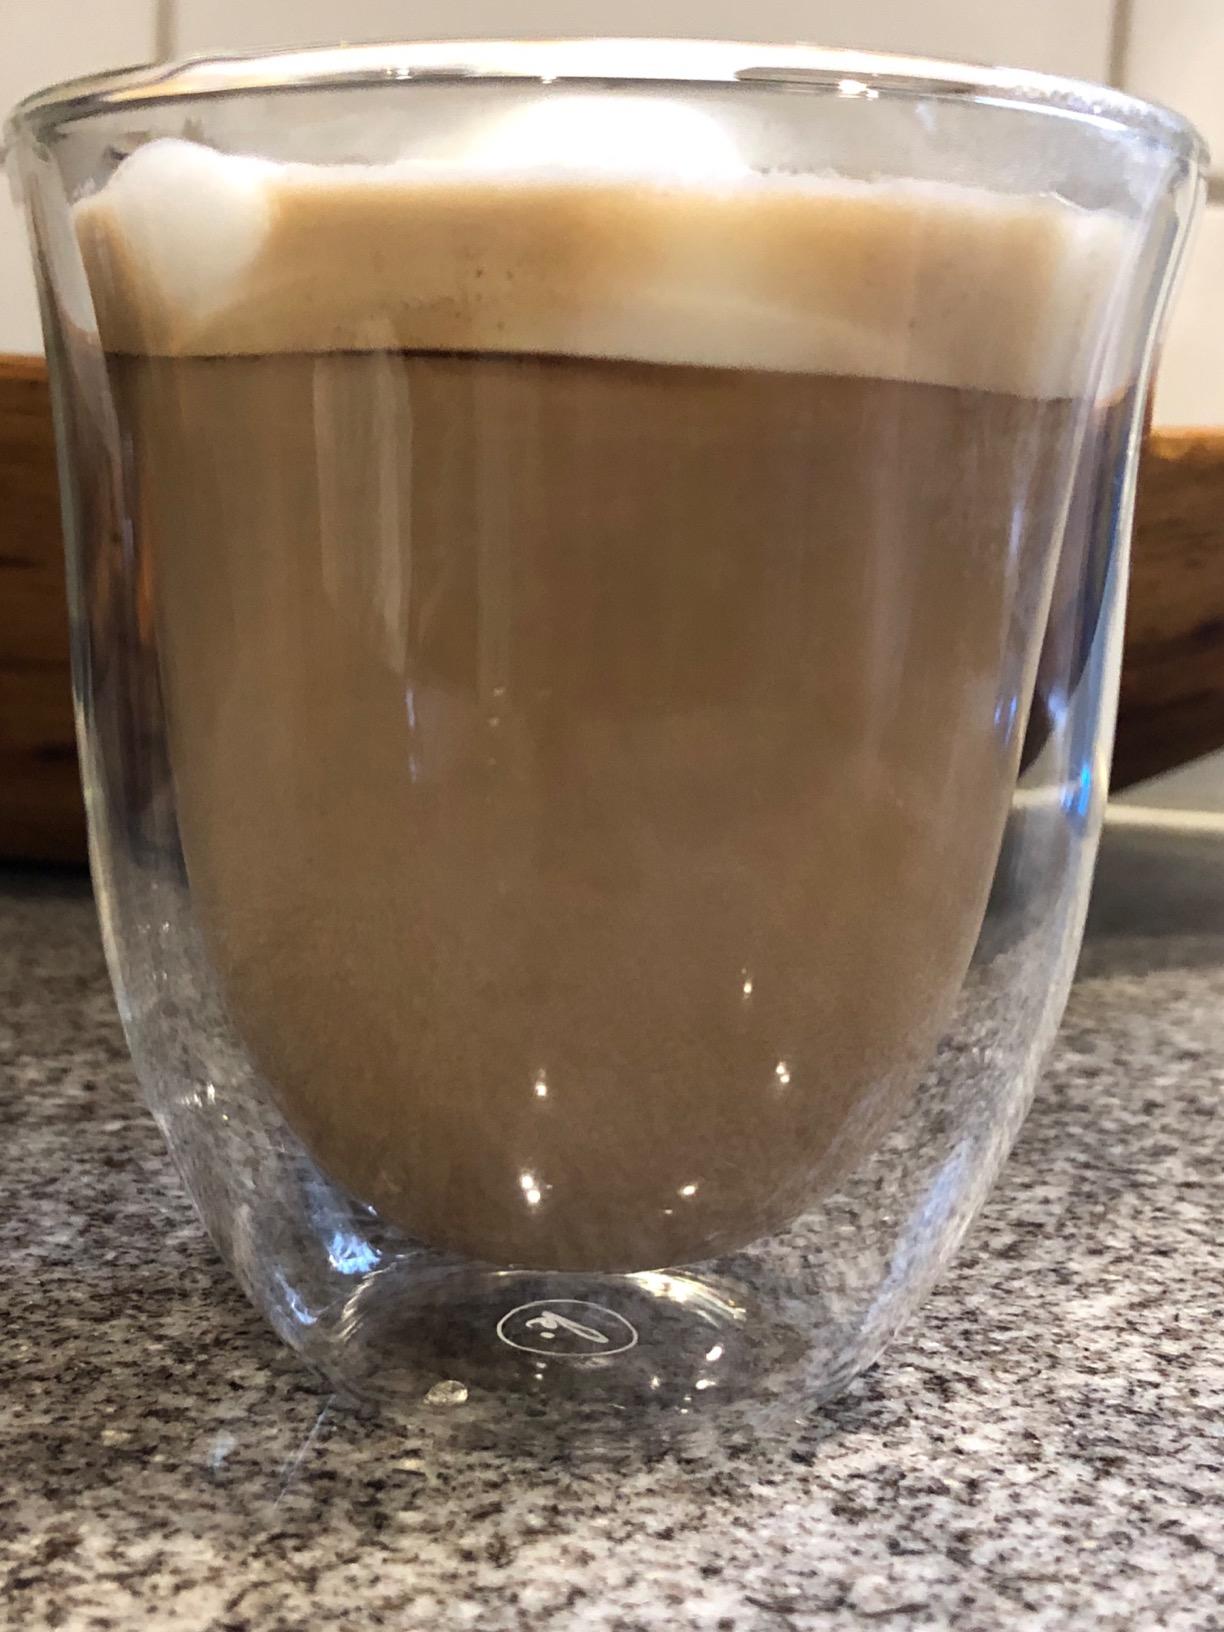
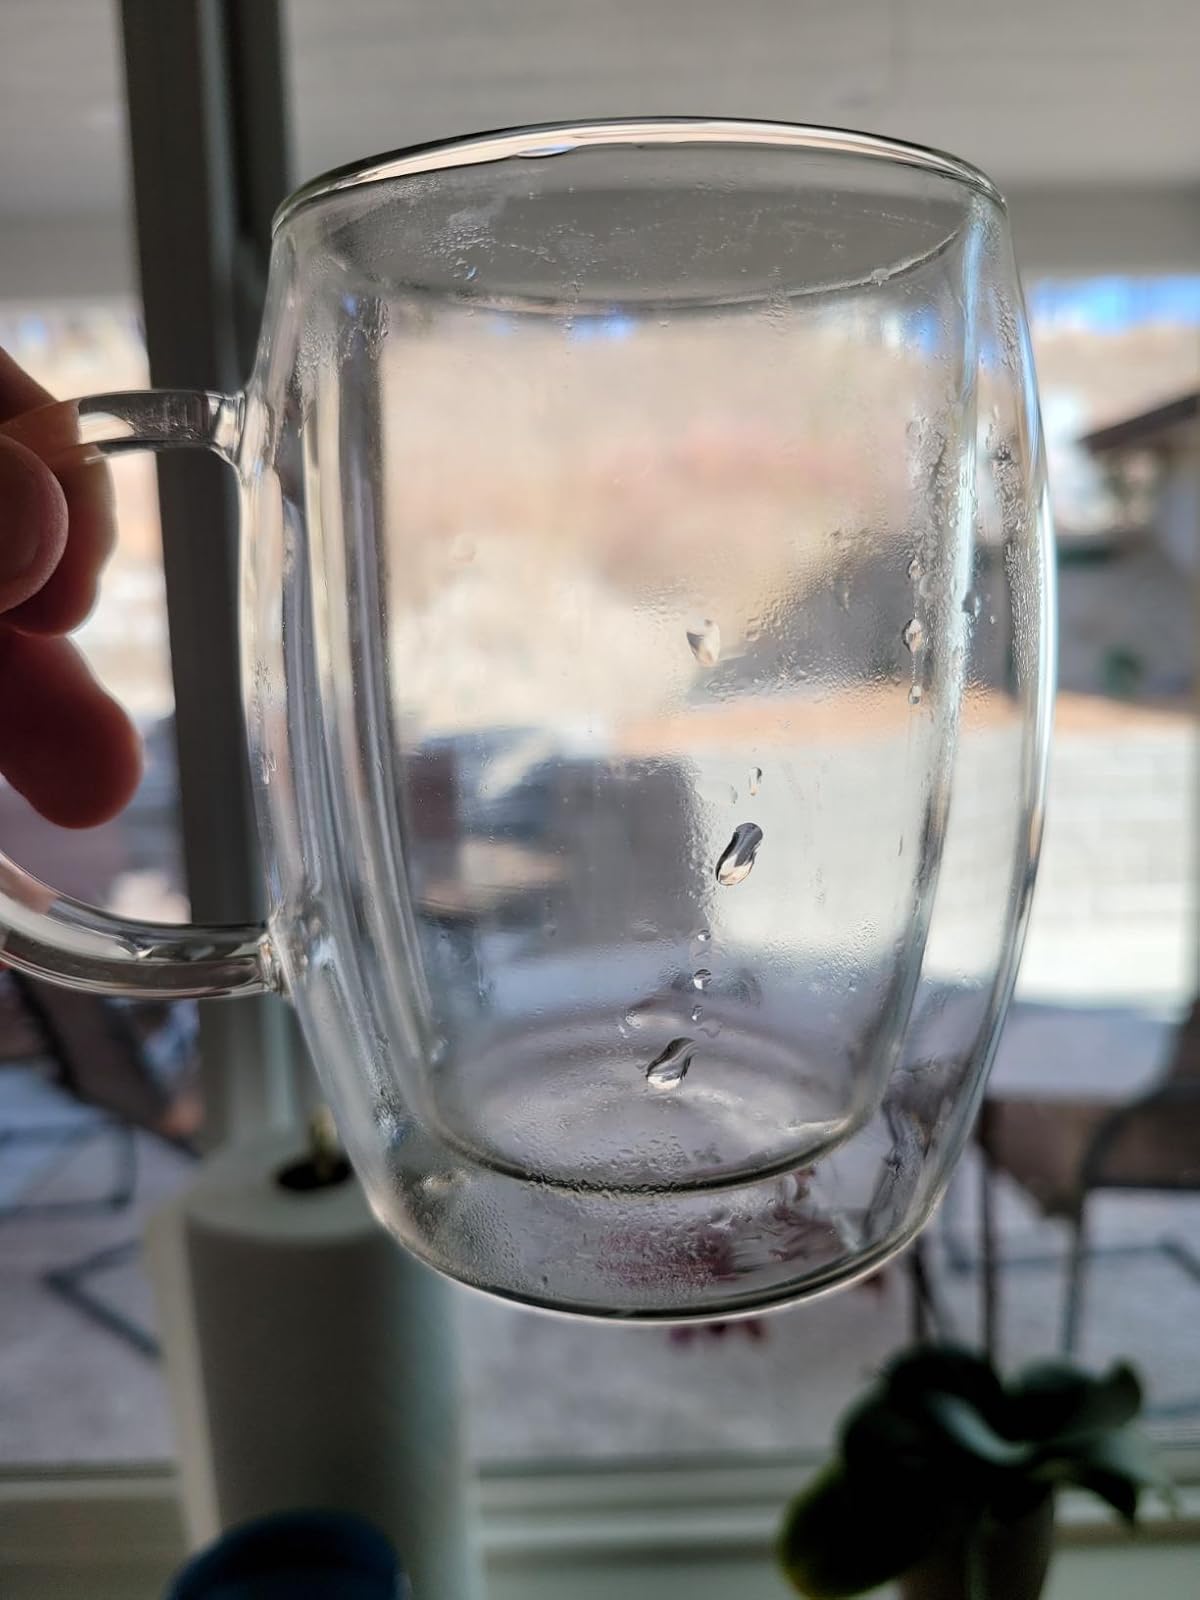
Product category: items_mug
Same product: no